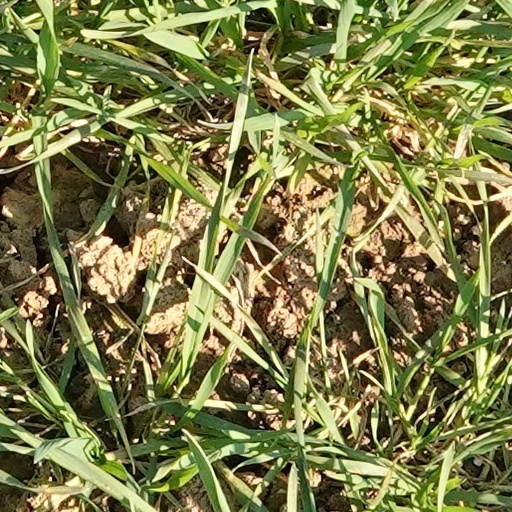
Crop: wheat